Waterborne disease

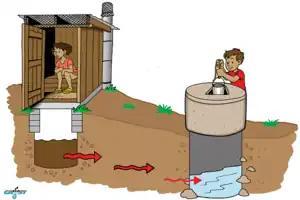
Waterborne diseases can be spread via groundwater which is contaminated with fecal pathogens from pit latrines.

Waterborne diseases are conditions (meaning adverse effects on human health, such as death, disability, illness or disorders) caused by pathogenic micro-organisms that are transmitted by water. These diseases can be spread while bathing, washing, drinking water, or by eating food exposed to contaminated water. They are a pressing issue in rural areas amongst developing countries all over the world. While diarrhea and vomiting are the most commonly reported symptoms of waterborne illness, other symptoms can include skin, ear, respiratory, or eye problems. Lack of clean water supply, sanitation and hygiene (WASH) are major causes for the spread of waterborne diseases in a community. Therefore, reliable access to clean drinking water and sanitation is the main method to prevent waterborne diseases.